Agents of deterioration

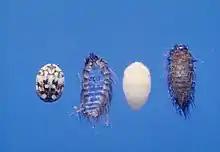
Life cycle of a carpet beetle.

Many insect species feed on organic cultural heritage material - for example, carpet beetles and clothes moths are attracted to protein-based fibres such as wool and silk; silverfish graze on the surface of books and photographs; various species of borers can infest wooden furniture or frames. Insects can be attracted by accumulation of dust and debris on objects to feed on it. Insects, birds and rodents may use cultural heritage objects as nesting material, or soil them with excrement, or damage them by scratching or piercing. Bird poo can etch the surface of metal outdoor sculpture and birds' feet can scratch their surface.